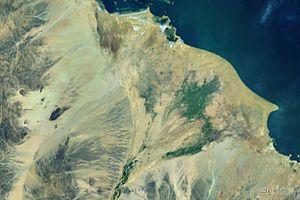
Le Barka est un fleuve d'Érythrée et du Soudan qui prend sa source sur les plateaux d'Érythrée et qui rejoint l'Anseba sur les plaines soudanaises. Sa longueur est de 640 km.